Kang Senghui

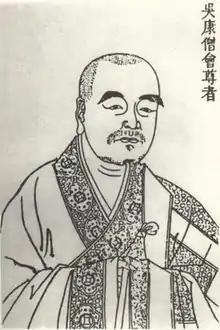
Kang Senghui

Kang Senghui (traditional: 康僧會; simplified: 康僧会; pinyin: Kāng Sēnghuì; Wade–Giles: K'ang Seng-hui; Vietnamese: Khương Tăng Hội; died 280) was a Buddhist monk and translator during the Three Kingdoms period of ancient China. He was born in Jiaozhi (modern-day northern Vietnam). He was the son of a Sogdian merchant, hence the last name of Kang, meaning "one whose forefathers had been people from Kangju", or Sogdia. Kang received a Chinese literary education and was "widely read in the six (Confucian) classics." He also read Sanskrit and was known for his knowledge of the Tripiṭaka (the Buddhist canon). He joined the "saïgha" (the Buddhist monastic order) as a teenager, following the death of his parents. Kang contributed more to the diffusion of Buddhist sutras as a preacher than to their translation into the Chinese language as there are only two collections of "avadānas" in the canon which are attributed to him. According to legend, the first Buddha relic in China appeared in a vase in 248 C.E. so that Kang Senghui would have something to show a local ruler. Sun Quan, the king of Eastern Wu, would unsuccessfully attempt to destroy the tooth by subjecting it to various tests.